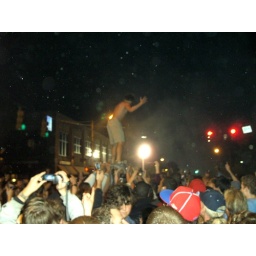
standing on the road sign in the next photo